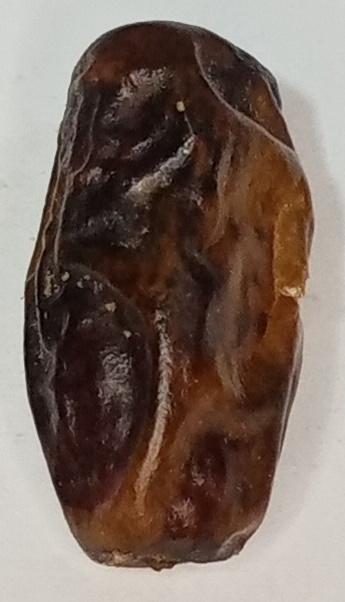
Variety: gajar
Size: small
Grade: grade-2